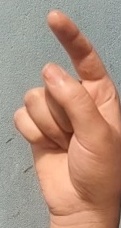
ASL sign: Z